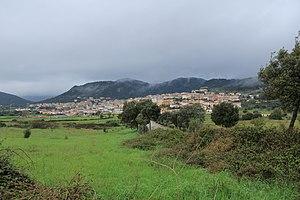
Berchidda est une commune italienne de la province de Sassari dans la région Sardaigne en Italie.